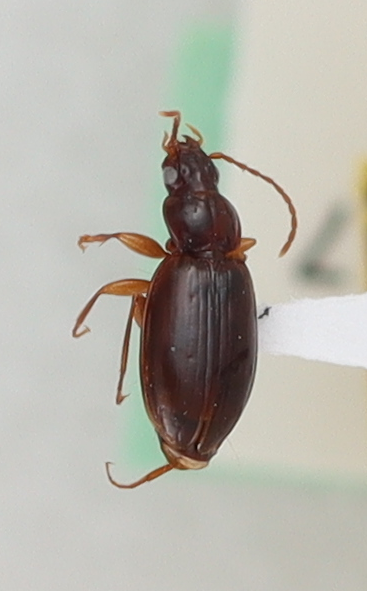
Scientific name: Trechus obtusus
Plot: 2
Trap: E
Collected: 20190703